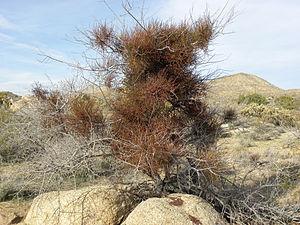
Le genre Phoradendron regroupe des espèces de gui originaires des régions tempérées chaudes et tropicales d'Amérique. Traditionnellement, le genre était placé dans sa propre famille, les Viscaceae, mais des recherches génétiques récentes réalisées par l'Angiosperm Phylogeny Group montrent que cette famille doit être placée dans la famille des bois de santal, les Santalaceae.